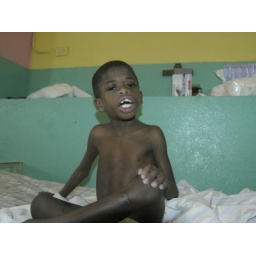
Peter in Bethlehem Home for boys and girls